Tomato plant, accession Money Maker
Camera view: vertical (180 deg); turntable rotation: 0 degrees
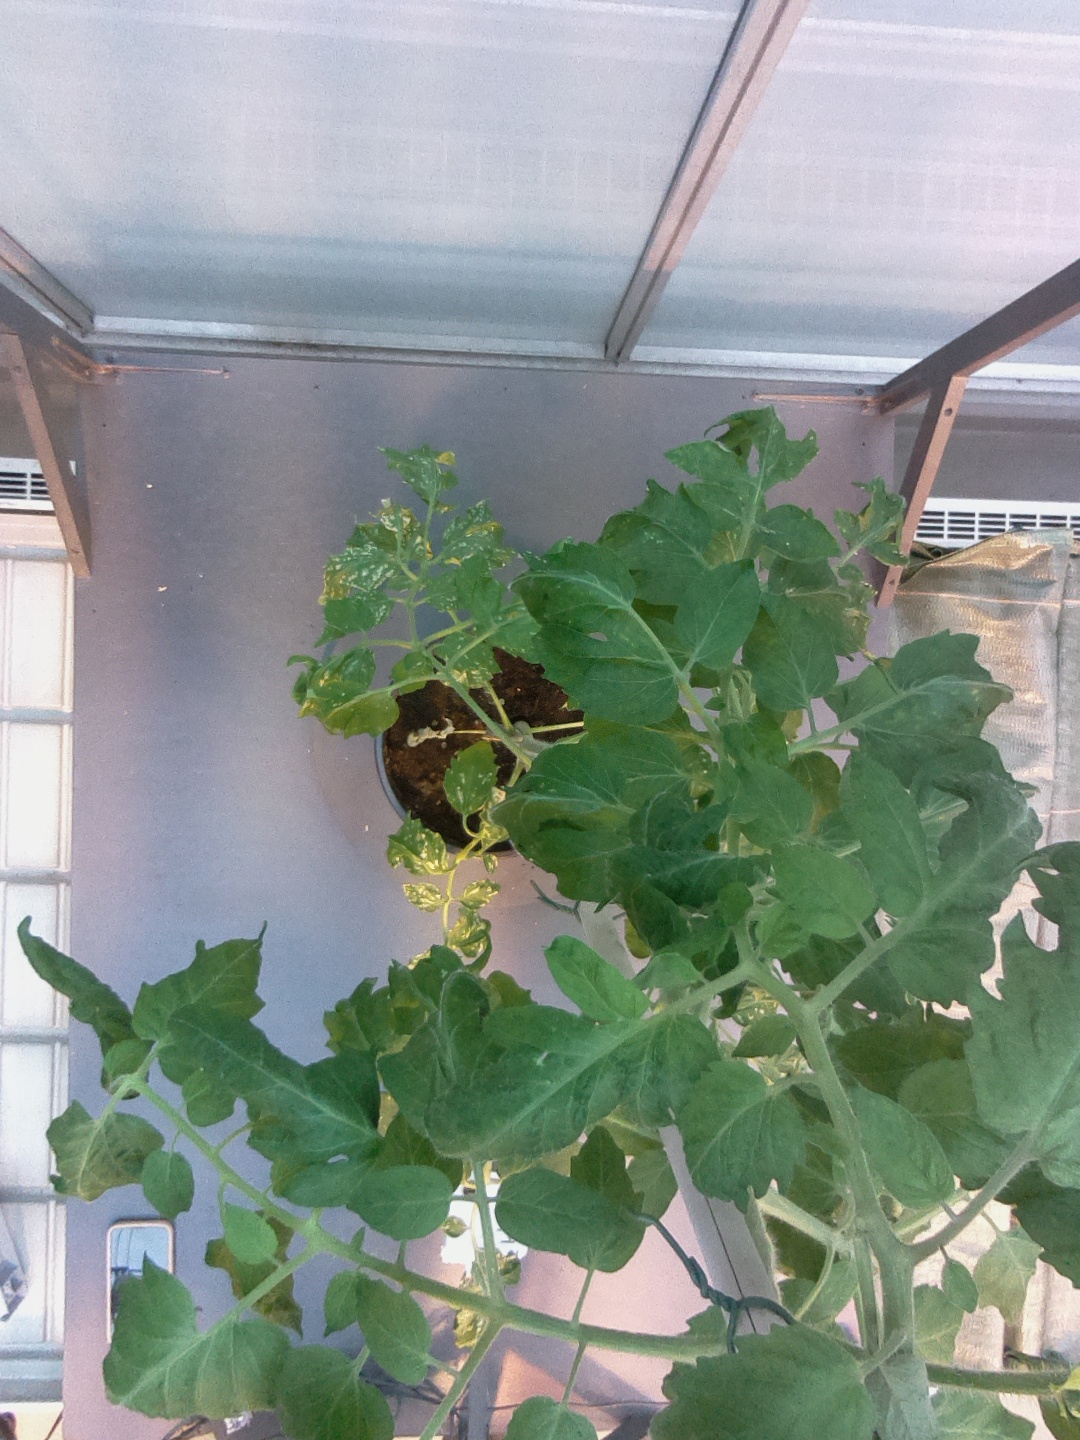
BBCH growth stage 70: Fruits at the main stem or branches visibles